Walter Field

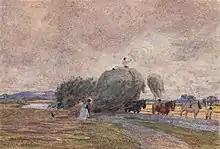
Field's 1885 watercolour, 'Borough Marsh: a hay harvest'

The Victoria and Albert Museum has two water-colour drawings by Field, viz. 'Boy in a Cornfield' (1866) and 'Girl carrying a Pitcher' (1866); and three of his Thames views are in the Schwabe Collection in the Kunsthalle at Hamburg. Among his most popular works were 'The Milkmaid singing to Isaak Walton,' 'Henley Regatta,' which contains portraits from sittings of many famous oars- men, and 'Como unto these Yellow Sands.' Other works include the landscapes 'Hampstead Heath', Persecuted, But Not Forsaken, and 'Tilly Whim near Swanage'. An exhibition of oil paintings by Field was held at the galleries of the Royal Society of Painters in Water Colours in September and October 1902; 216 works remaining in his studio after his death were sold at Christie's on 17 and 18 November 1902.